Tobias Jakobovits

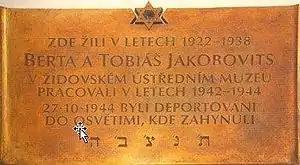
A memorial plaque to Dr. Tobias Jakobovits and his wife Bertha, displayed by the Jewish Museum in Prague

Tobias Jakobovits was born on 23 November 1887 in Lakompak, in what was then western Hungary and today is known as Lackenbach in Austria. He was one of the children of the Rabbi Shlomo (Solomon) Jakobovits and his wife Amalia (née Schwartz). Tobias was privileged to receive both a religious and secular education simultaneously in accordance with the cultural state of central Europe at that time. He studied first in the Bratislava Yeshiva (then part of Austria-Hungary, today the capital of Slovakia) and completed his rabbinical studies at the Berlin Seminar.